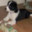
Label: dog